Ho Jong-suk

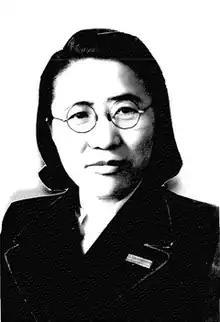
Ho in 1945

Ho Jong-suk (16 July 1908 – 5 June 1991) was a prominent female figure in the Communist Party of Korea and in the sexual liberation movement of Korea under Japanese rule. From 1948, she served multiple offices in North Korea, including the Minister of Health and Chief Justice of the Supreme Court of North Korea.